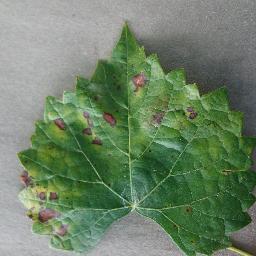
Label: Grape___Esca_(Black_Measles)